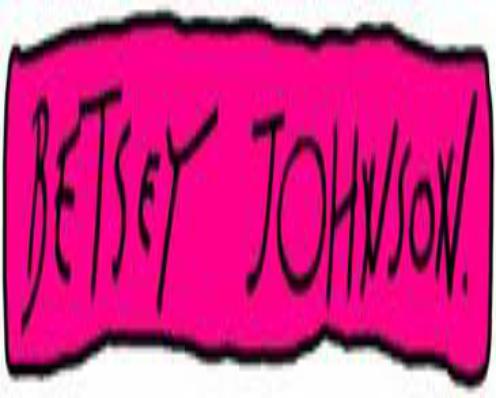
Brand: Betsey Johnson
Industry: Clothes